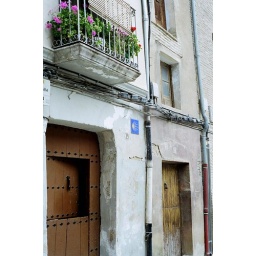
This blue and yellow sign was in Estella. Look very closely.